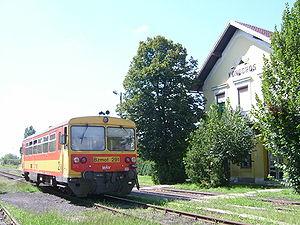
La ligne de Kisszénás à Kondoros ou ligne 126 est une ligne de chemin de fer de Hongrie. Elle relie Kisszénás à Kondoros.